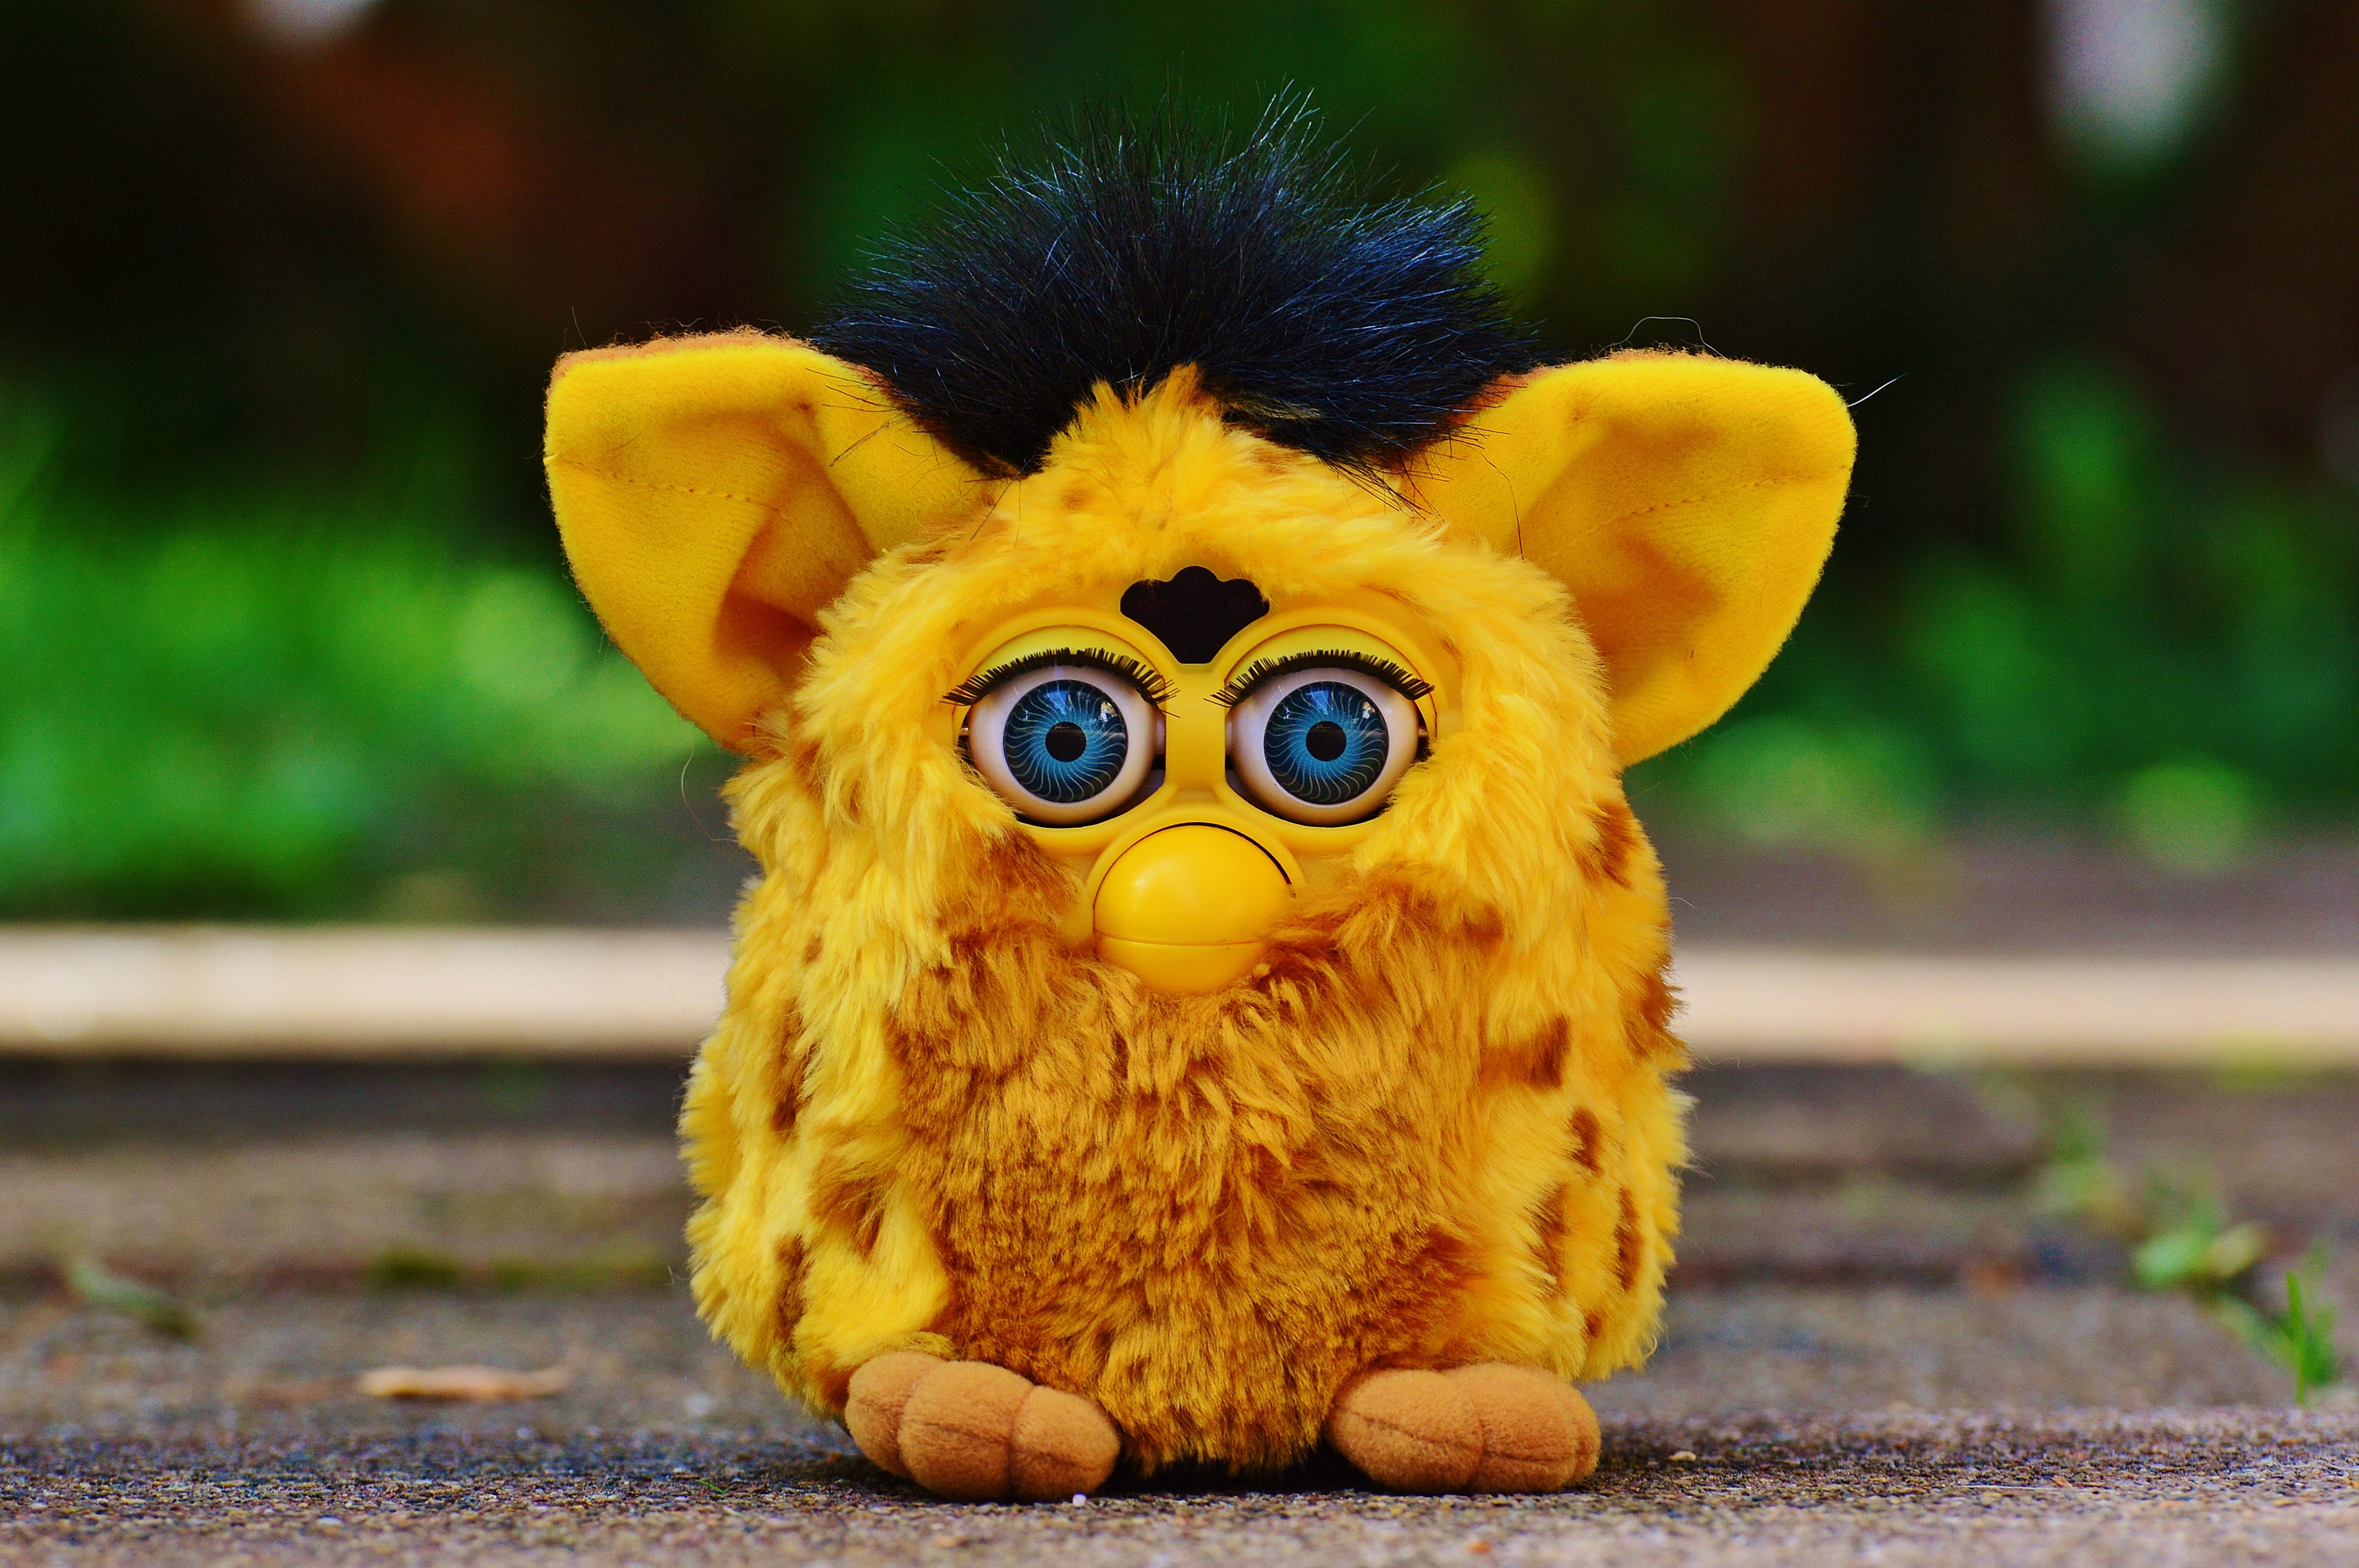
sweet, flower, cute, yellow, toy, blue eye, children, toys, funny, plush, stuffed animal, soft toy, stuffed toy, furby